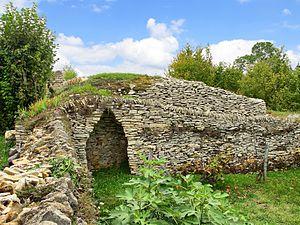
construction en pierre sèche
Une caborde est une ancienne cabane viticole en pierre sèche ou en planches. On les trouve dans sud de l'Yonne, en Haute-Saône dans les clos de vigne de Champlitte et de Bucey-les-Gy, dans les anciennes collines vinifères de Besançon et dans certaines communes du premier plateau du Jura. Certaines appartenaient à plusieurs vignerons qui y entreposaient leurs outils, ou s’en servaient comme abri.
Dans les vignobles de Bourgogne, un murger, ou meurger, est une épaisse muraille ou un tas de pierres parementé, qui est soit édifié en une seule fois lors du défrichement et du défonçage d'une parcelle en vue de la création d'une vigne, soit lentement constitué par l'épierrage récurrent d'une vigne existante.
Une cabane en pierre sèche est un type d'édifice champêtre, bâti entièrement sans mortier, avec des pierres d'extraction locale et ayant servi d'abri temporaire ou saisonnier au cultivateur des XVIIIᵉ et XIXᵉ siècles, à ses outils, ses animaux, sa récolte, dans une parcelle éloignée de son habitation permanente.